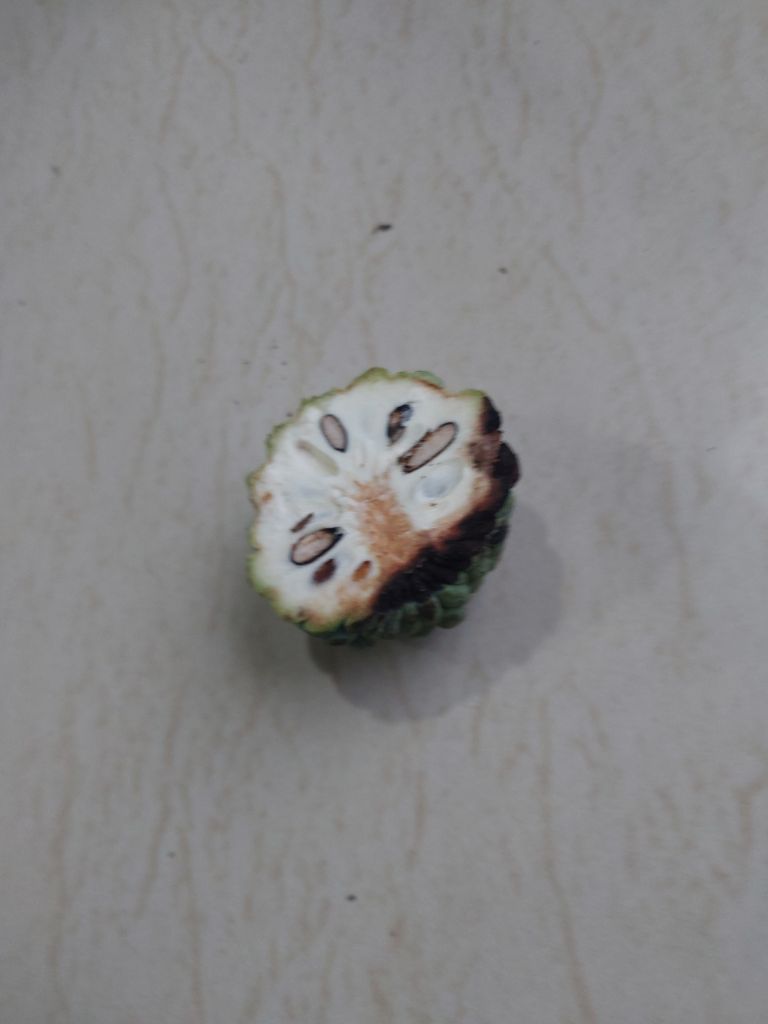
Disease label: Diplodia Rot